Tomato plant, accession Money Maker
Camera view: vertical (180 deg); turntable rotation: 90 degrees
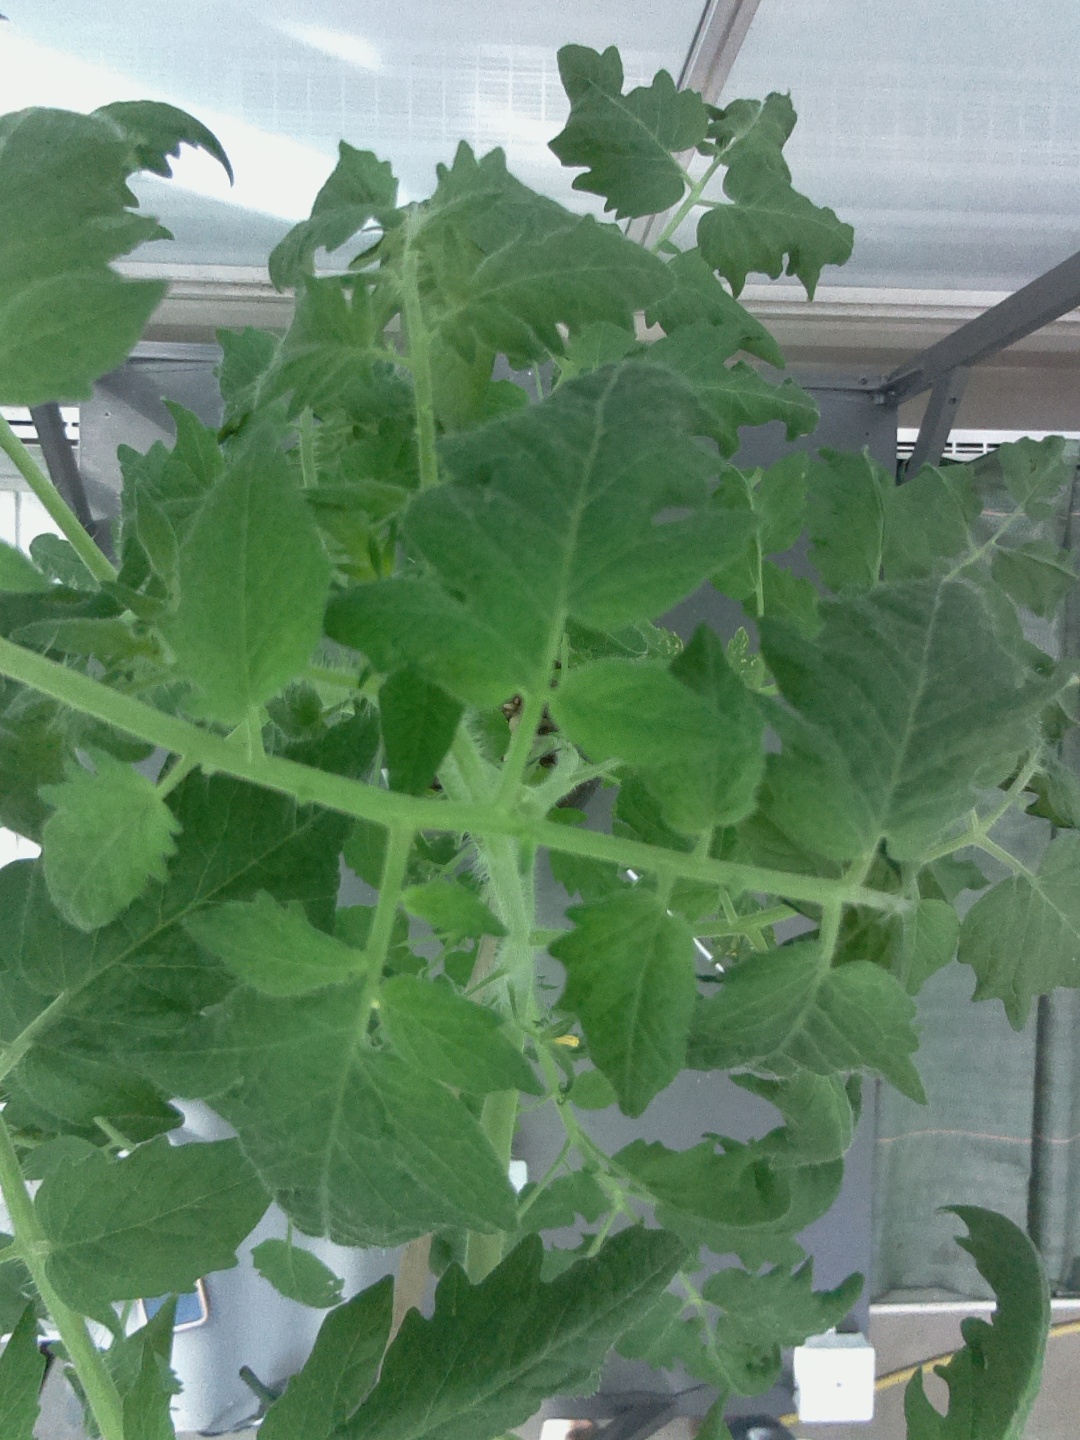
BBCH growth stage 64: 40%-50% of flowers open